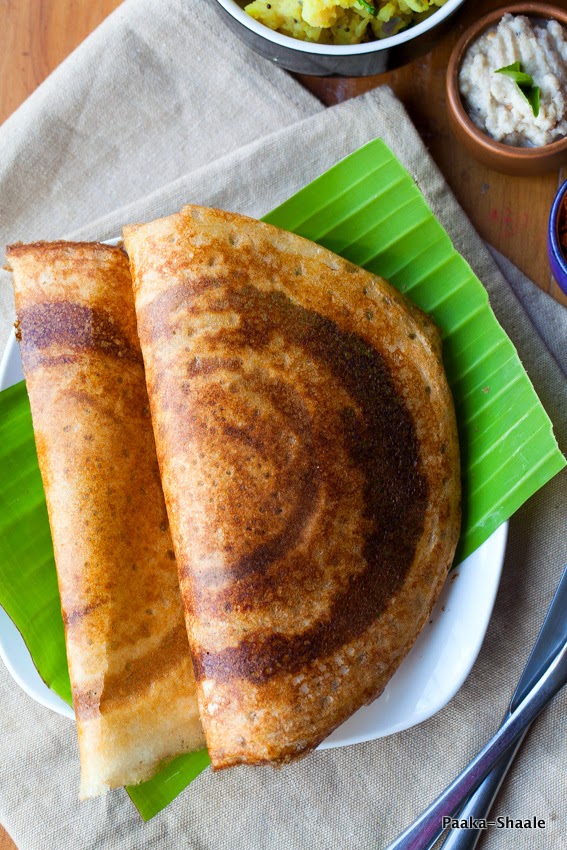
Dish: masala_dosa